Overlapping generations

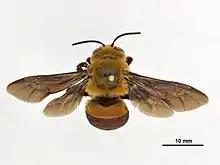
The bee "Amegilla dawsoni", an example of a species with non-overlapping generations

The group of species lacking overlapping generations mostly consists of univoltine insects, and some annual plants. One example of univoltine insects, only breeding once a year, is Dawson's burrowing bee, "Amegilla dawsoni".